Pearl Hart

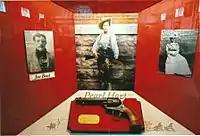
Pearl Hart's gun on display in the Yuma Territorial Prison Museum

After being released from prison, Hart largely appeared in public view. She had a short-lived show where she re-enacted her crime and then spoke about the horrors of Yuma Territorial Prison. Following this she worked, under an alias, as part of Buffalo Bill's Wild West Show. In 1904, Hart was running a cigar store in Kansas City when she was arrested for receiving stolen property.